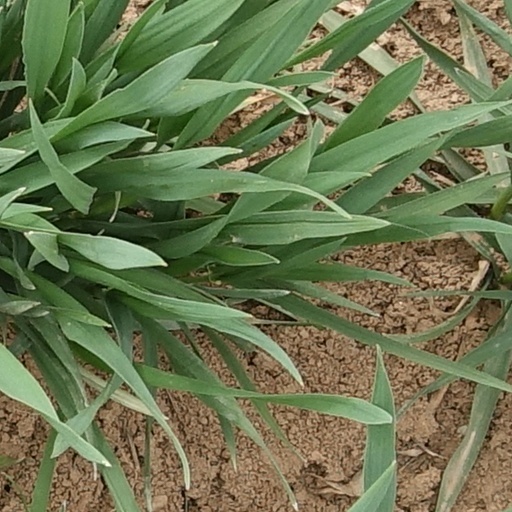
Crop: wheat